Brazilian cargo ship Cabedello

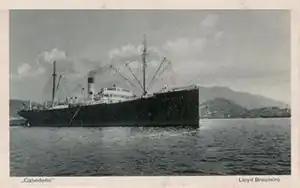
A postcard of "

By 1919, " was registered in Rio de Janeiro. By 1920, the Government of France had chartered her. was managing her by 1923, and owned her by 1927. By 1934, her four-letter call sign was PUAN, and this had superseded her code letters.